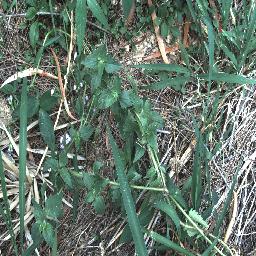
Label: siam_weed